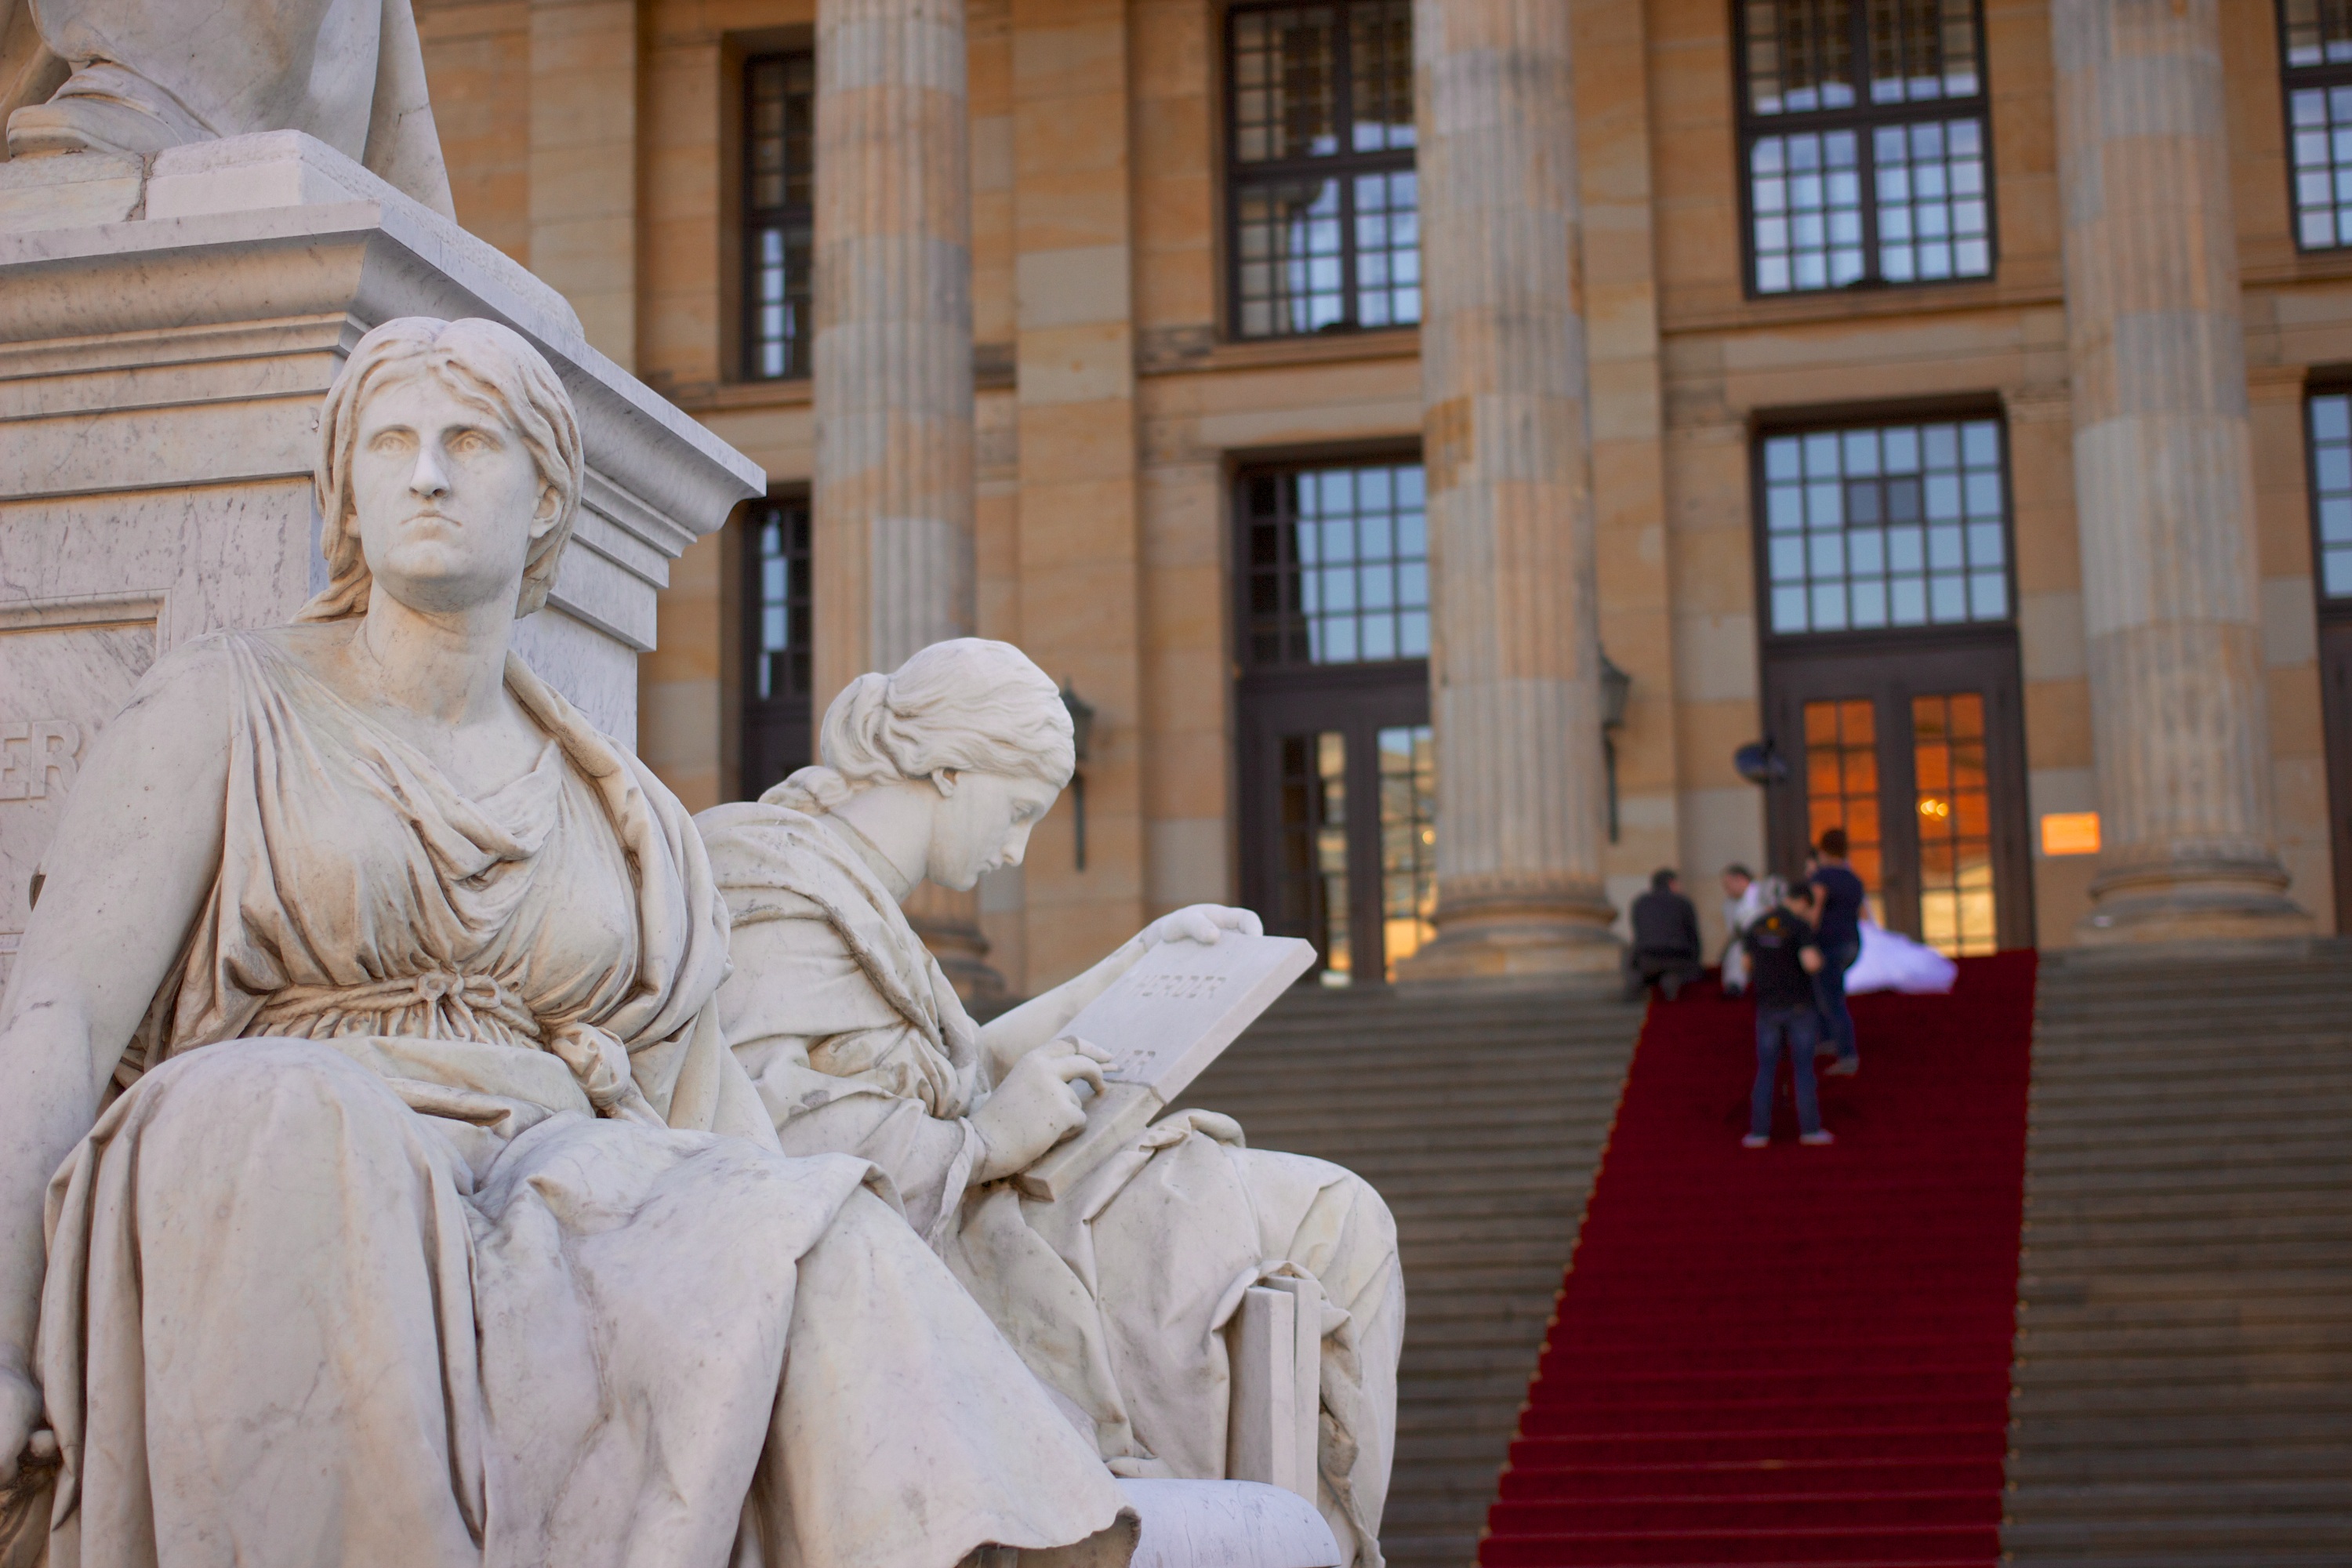
architecture, city, monument, statue, sculpture, art, temple, germany, berlin, german, poet, schiller, konzerthaus, ancient history, concert house, schiller monument, konzerthaus steps, pilars